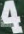
Number: 4